Listing of historic ships in Sweden

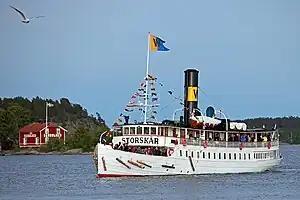
The steamship (built 1908) is a listed Swedish ship.

The Maritime Museum in Stockholm is responsible for the listing of historic ships in Sweden. The purpose of the listing is to encourage and support owners of historic ships and boats to preserve and take care of their vessels. The listing does not confer any legal protection on the vessels or obligations on their owners but entitles them to some privileges.